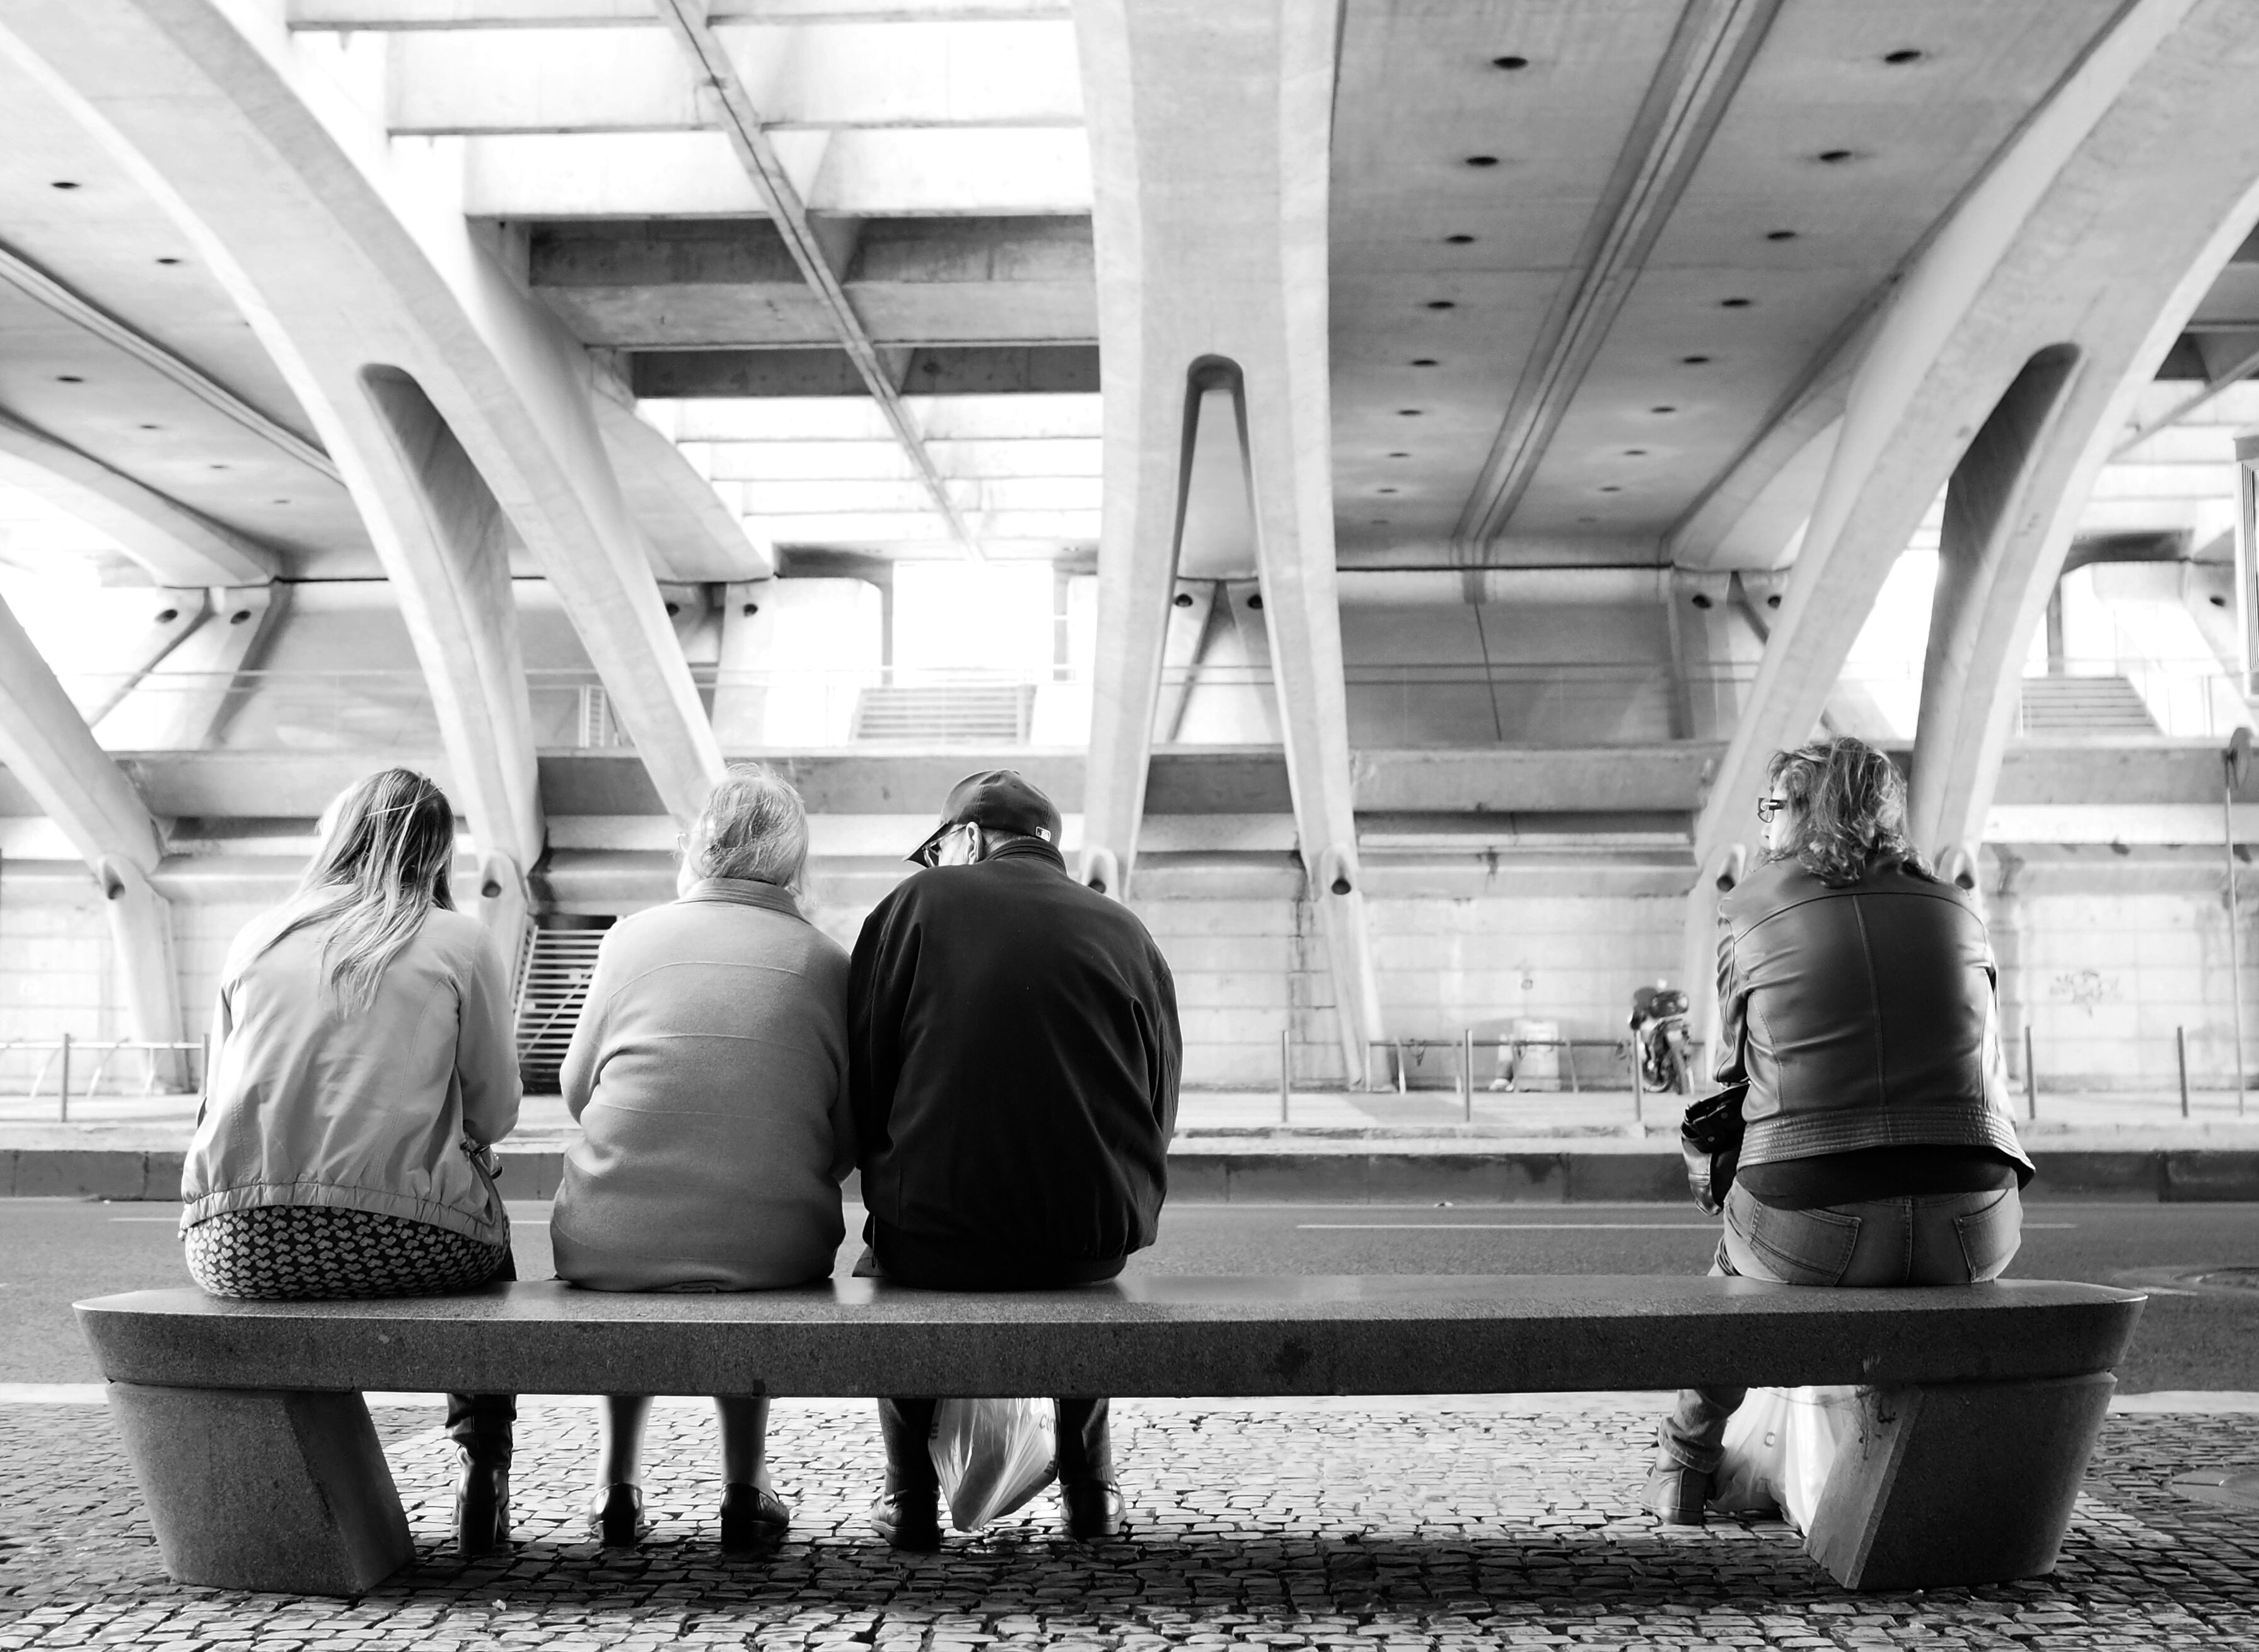
black and white, people, white, street, photography, urban, social, lens, monochrome, streetphotography, bw, moments, public, olympus, photograph, prime, rua, 17mm, lisboa, lisbon, unposed, pretobranco, omdem5, sp, pb, inpublic, fotografiaderua, joolavinha, monochrome photography